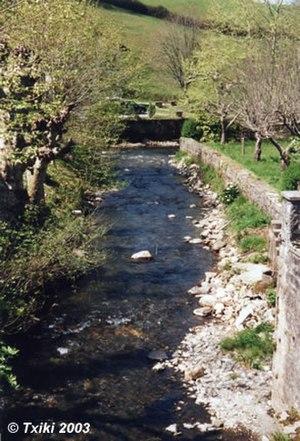
Rivière Lapitxuri à Dancharia Pyrénées).
Dantxarinea est un quartier dans la municipalité d'Urdazubi. Il est situé sur la zone frontalière entre le Labourd et la Navarre, et séparé du pont international de Dantxarinea.
Dantxaria est un quartier dans la commune d'Ainhoa. Il est situé sur la zone frontalière entre le Labourd et la Navarre, et séparé du pont international de Dantxarinea. De l'autre côté de la frontière, en Navarre, un quartier du même nom, Dantxarinea, est connu à tort, sous le nom de Dantxaria.
Le Lapitxuri est un affluent de la Nivelle qui matérialise la frontière franco-espagnole.